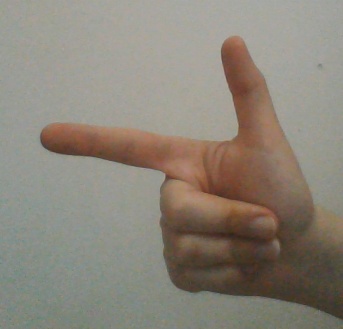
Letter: yaa